Három körösztény leány

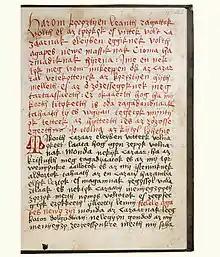
The first page in the Sándor Codex

Három körösztény leány is a Hungarian play, written in the 1520s. It is believed to have been authored by Lea Ráskay.